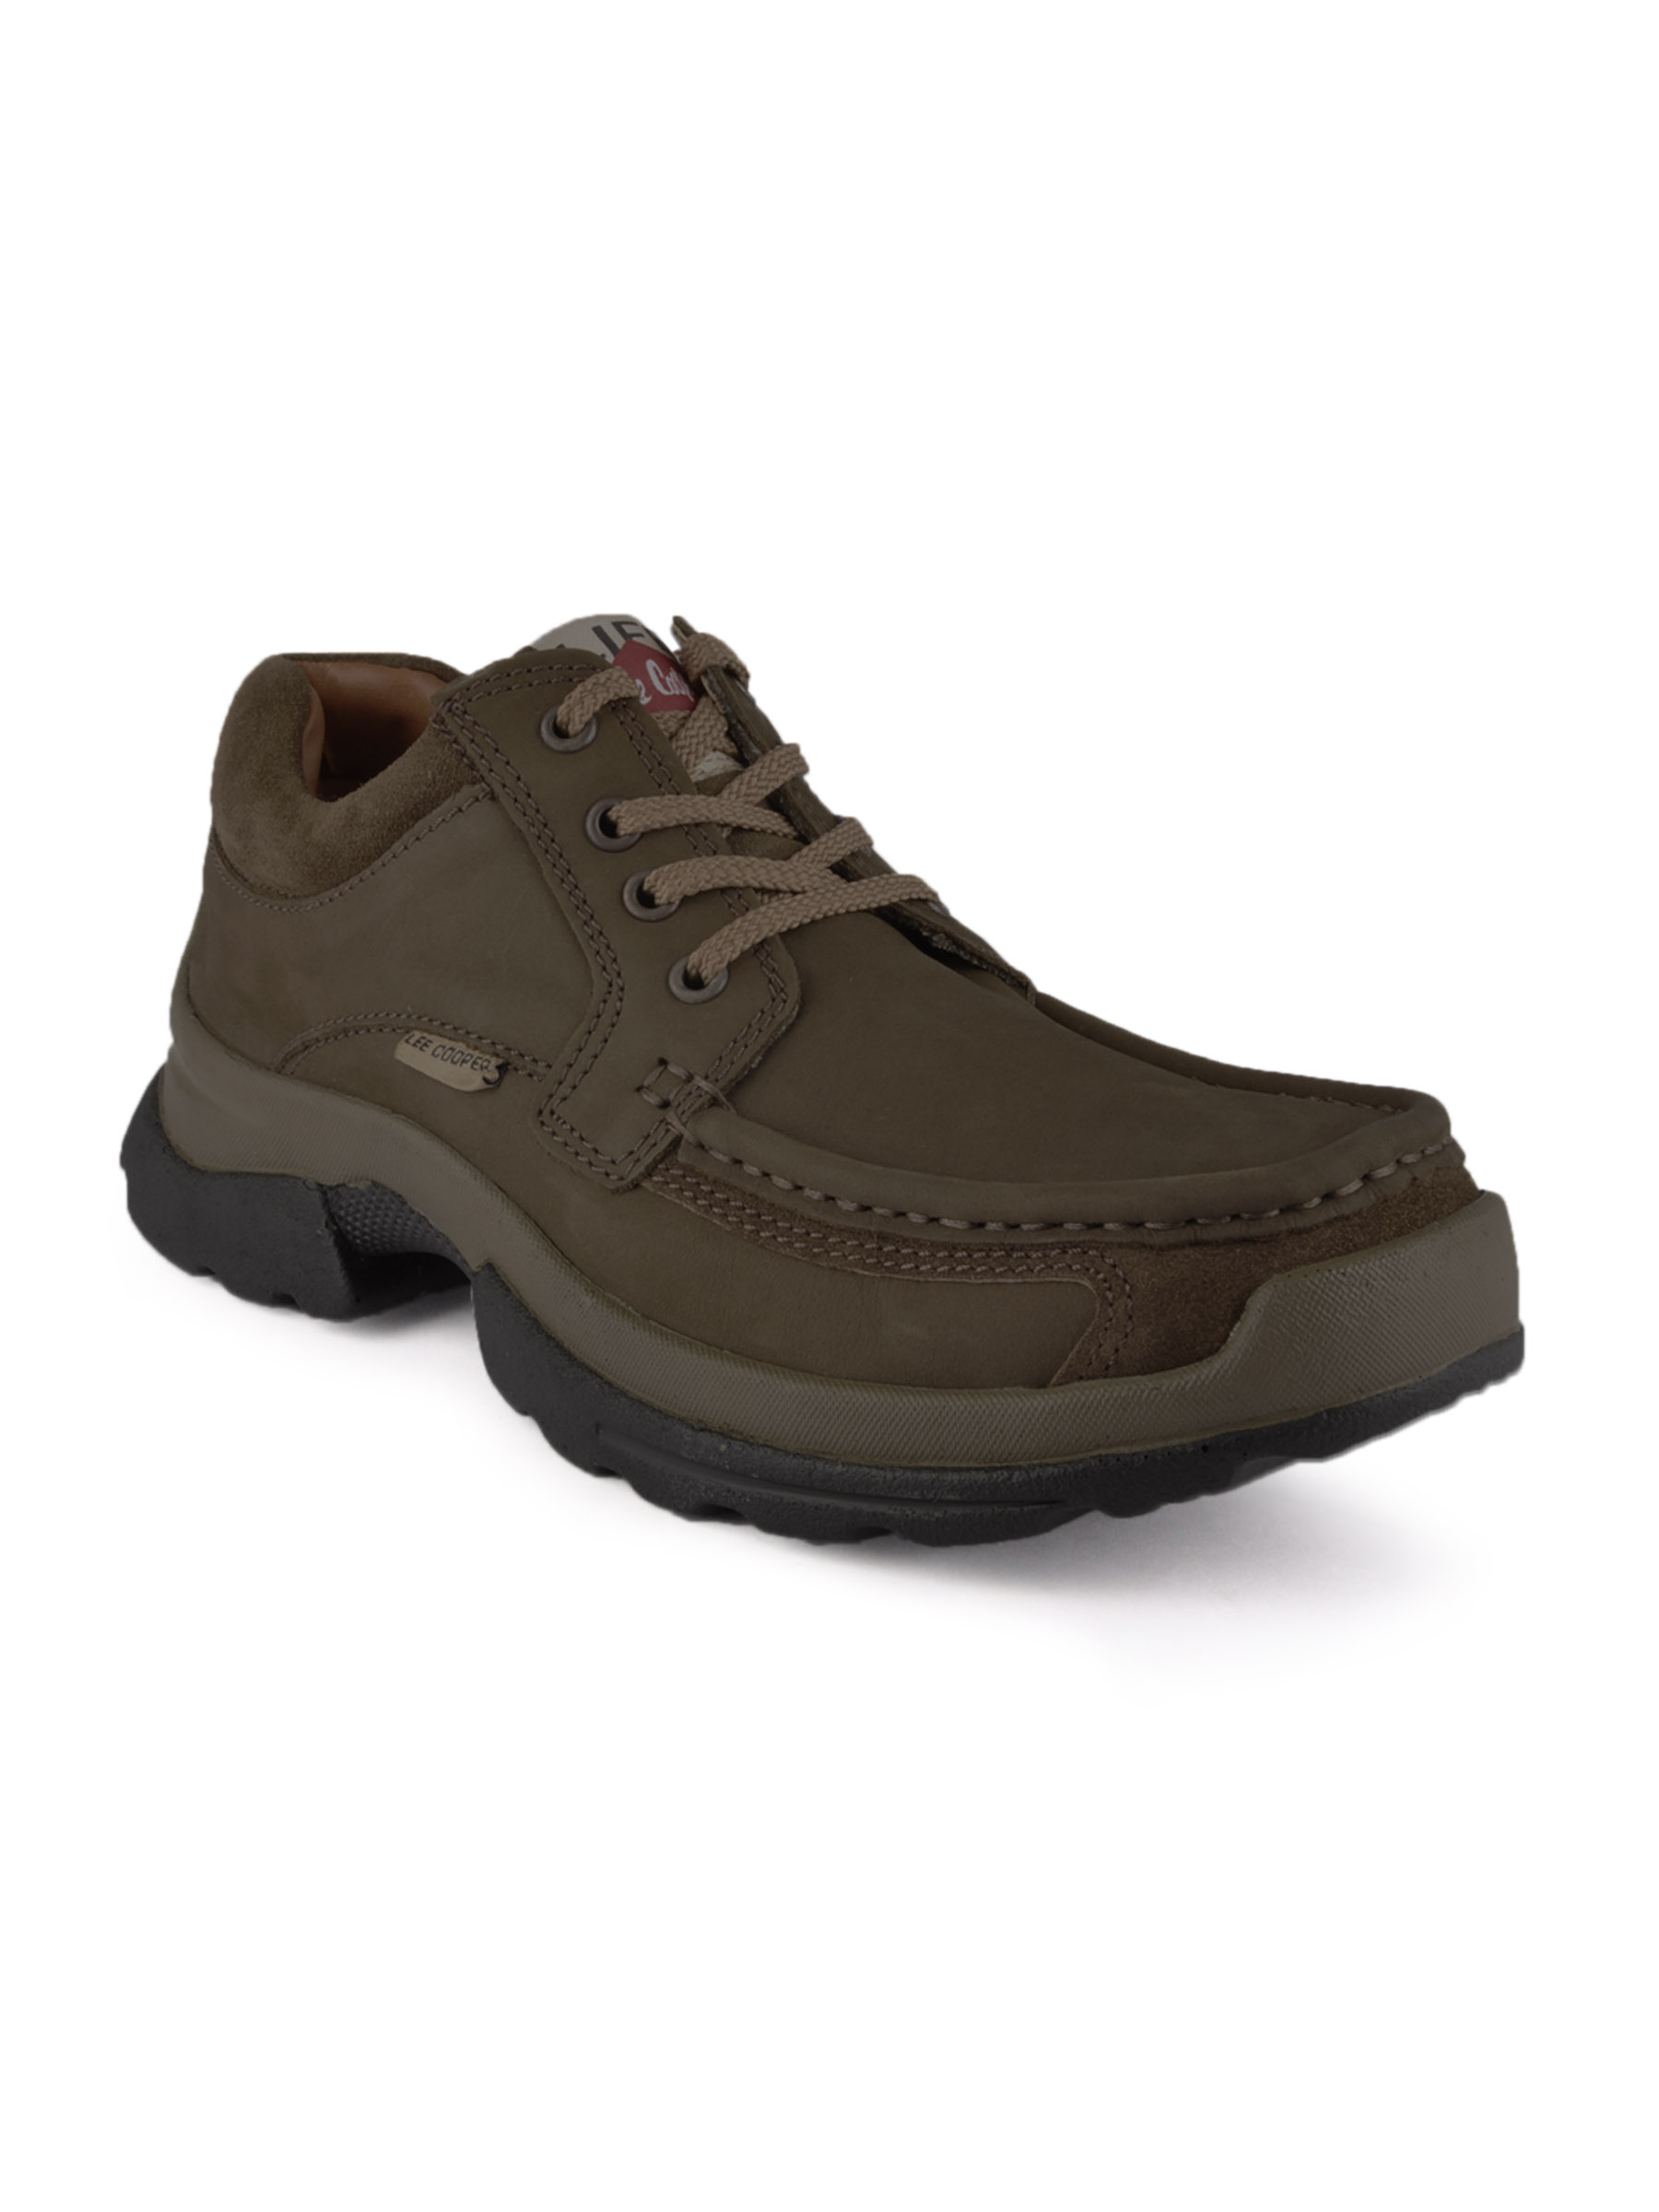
Lee Cooper Men Olive Casual Shoes
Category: Footwear / Shoes / Casual Shoes
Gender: Men
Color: Olive
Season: Spring 2012
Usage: Casual